Circinus

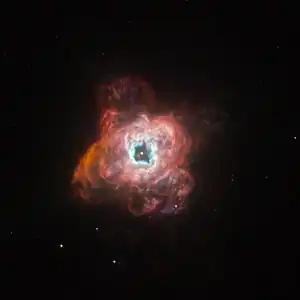
Hubble Space Telescope's view of NGC 5315, showing its intricate structure and central star

The planetary nebula NGC 5315 has a magnitude of 9.8 around a central star of magnitude 14.2, located 5.2 degrees west-southwest of Alpha Circini. It is only visible as a disc at magnifications over 200-fold. Bernes 145 is a dark and reflection nebula first listed in the 1971 Bernes Catalog. The dark nebula component is easily visible in a large amateur telescope, and it measures 12 by 5 arcminutes. The smaller reflection nebula component requires a larger instrument and averted vision to be seen.